Shanghai Zoo station

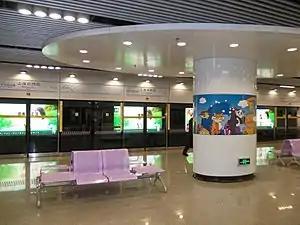
Station platform, 2013.

Shanghai Zoo is a station on Line 10 of the Shanghai Metro, located in Changning District adjacent to the Shanghai Zoo. It opened in 2010.